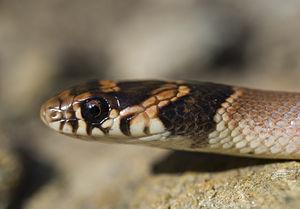
Eirenis modestus est une espèce de serpents de la famille des Colubridae.